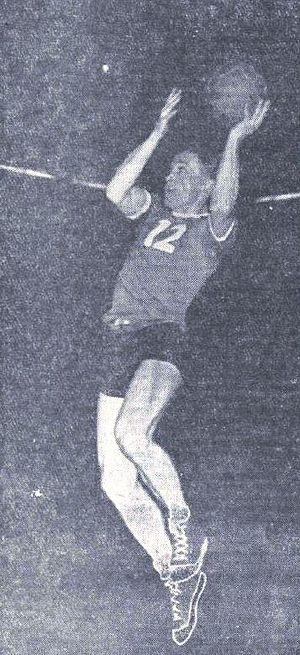
Boris Kristančić, né le 2 janvier 1932, à Skopje, au Royaume de Yougoslavie, et mort le 29 octobre 2015 est un ancien joueur et entraîneur yougoslave de basket-ball.